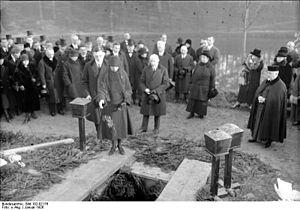
Paul Cassirer né le 21 février 1871 à Görlitz et mort le 7 janvier 1926 à Berlin, est un marchand d'art, éditeur et critique d'art allemand qui a joué un rôle significatif dans la promotion du travail des artistes de la Berliner Secession et des impressionnistes, ou postimpressionnistes, en particulier Van Gogh et Cézanne.